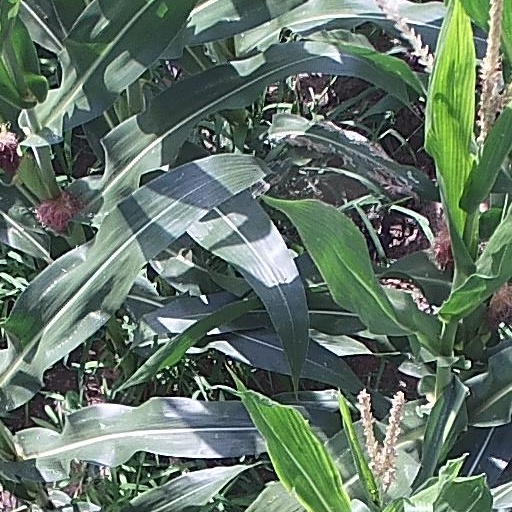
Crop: maize; corn